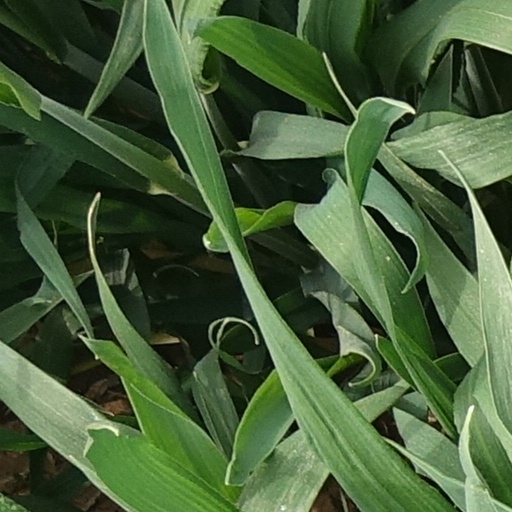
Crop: wheat